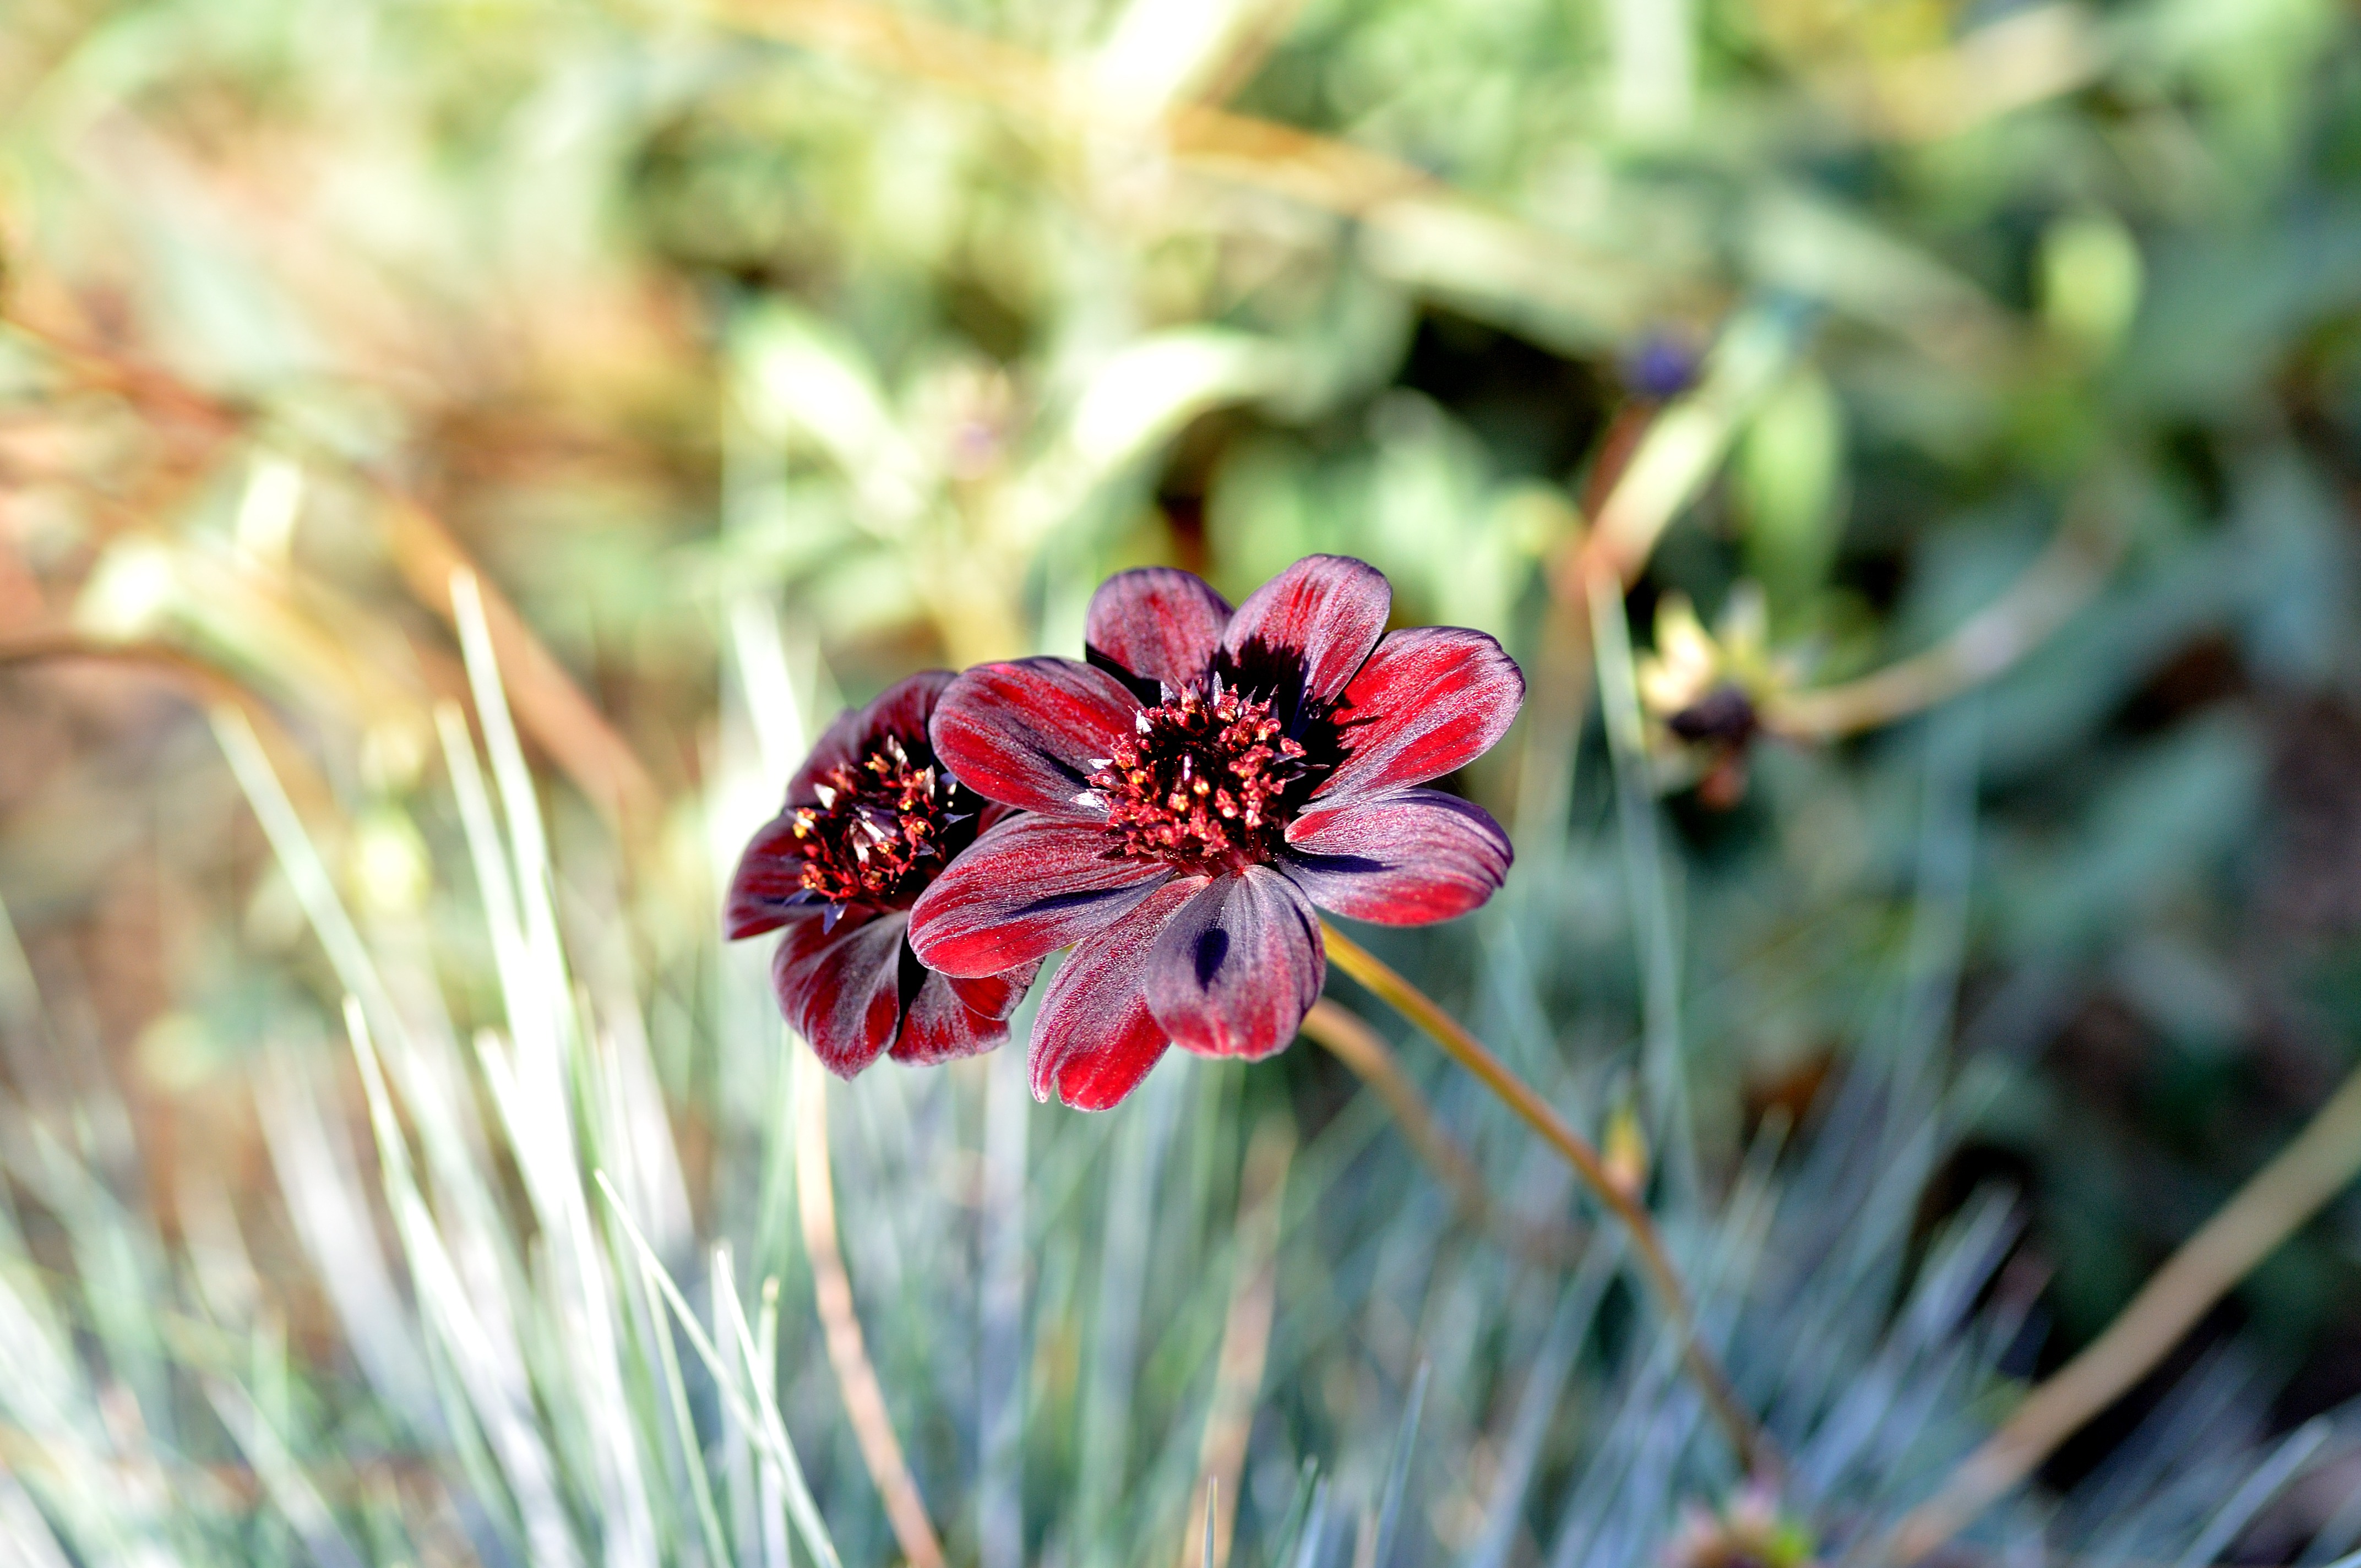
nature, grass, blossom, plant, photography, meadow, leaf, flower, petal, green, insect, botany, butterfly, garden, flora, fauna, invertebrate, wildflower, flowers, close up, macro photography, flowering plant, chocolate flower, land plant, moths and butterflies